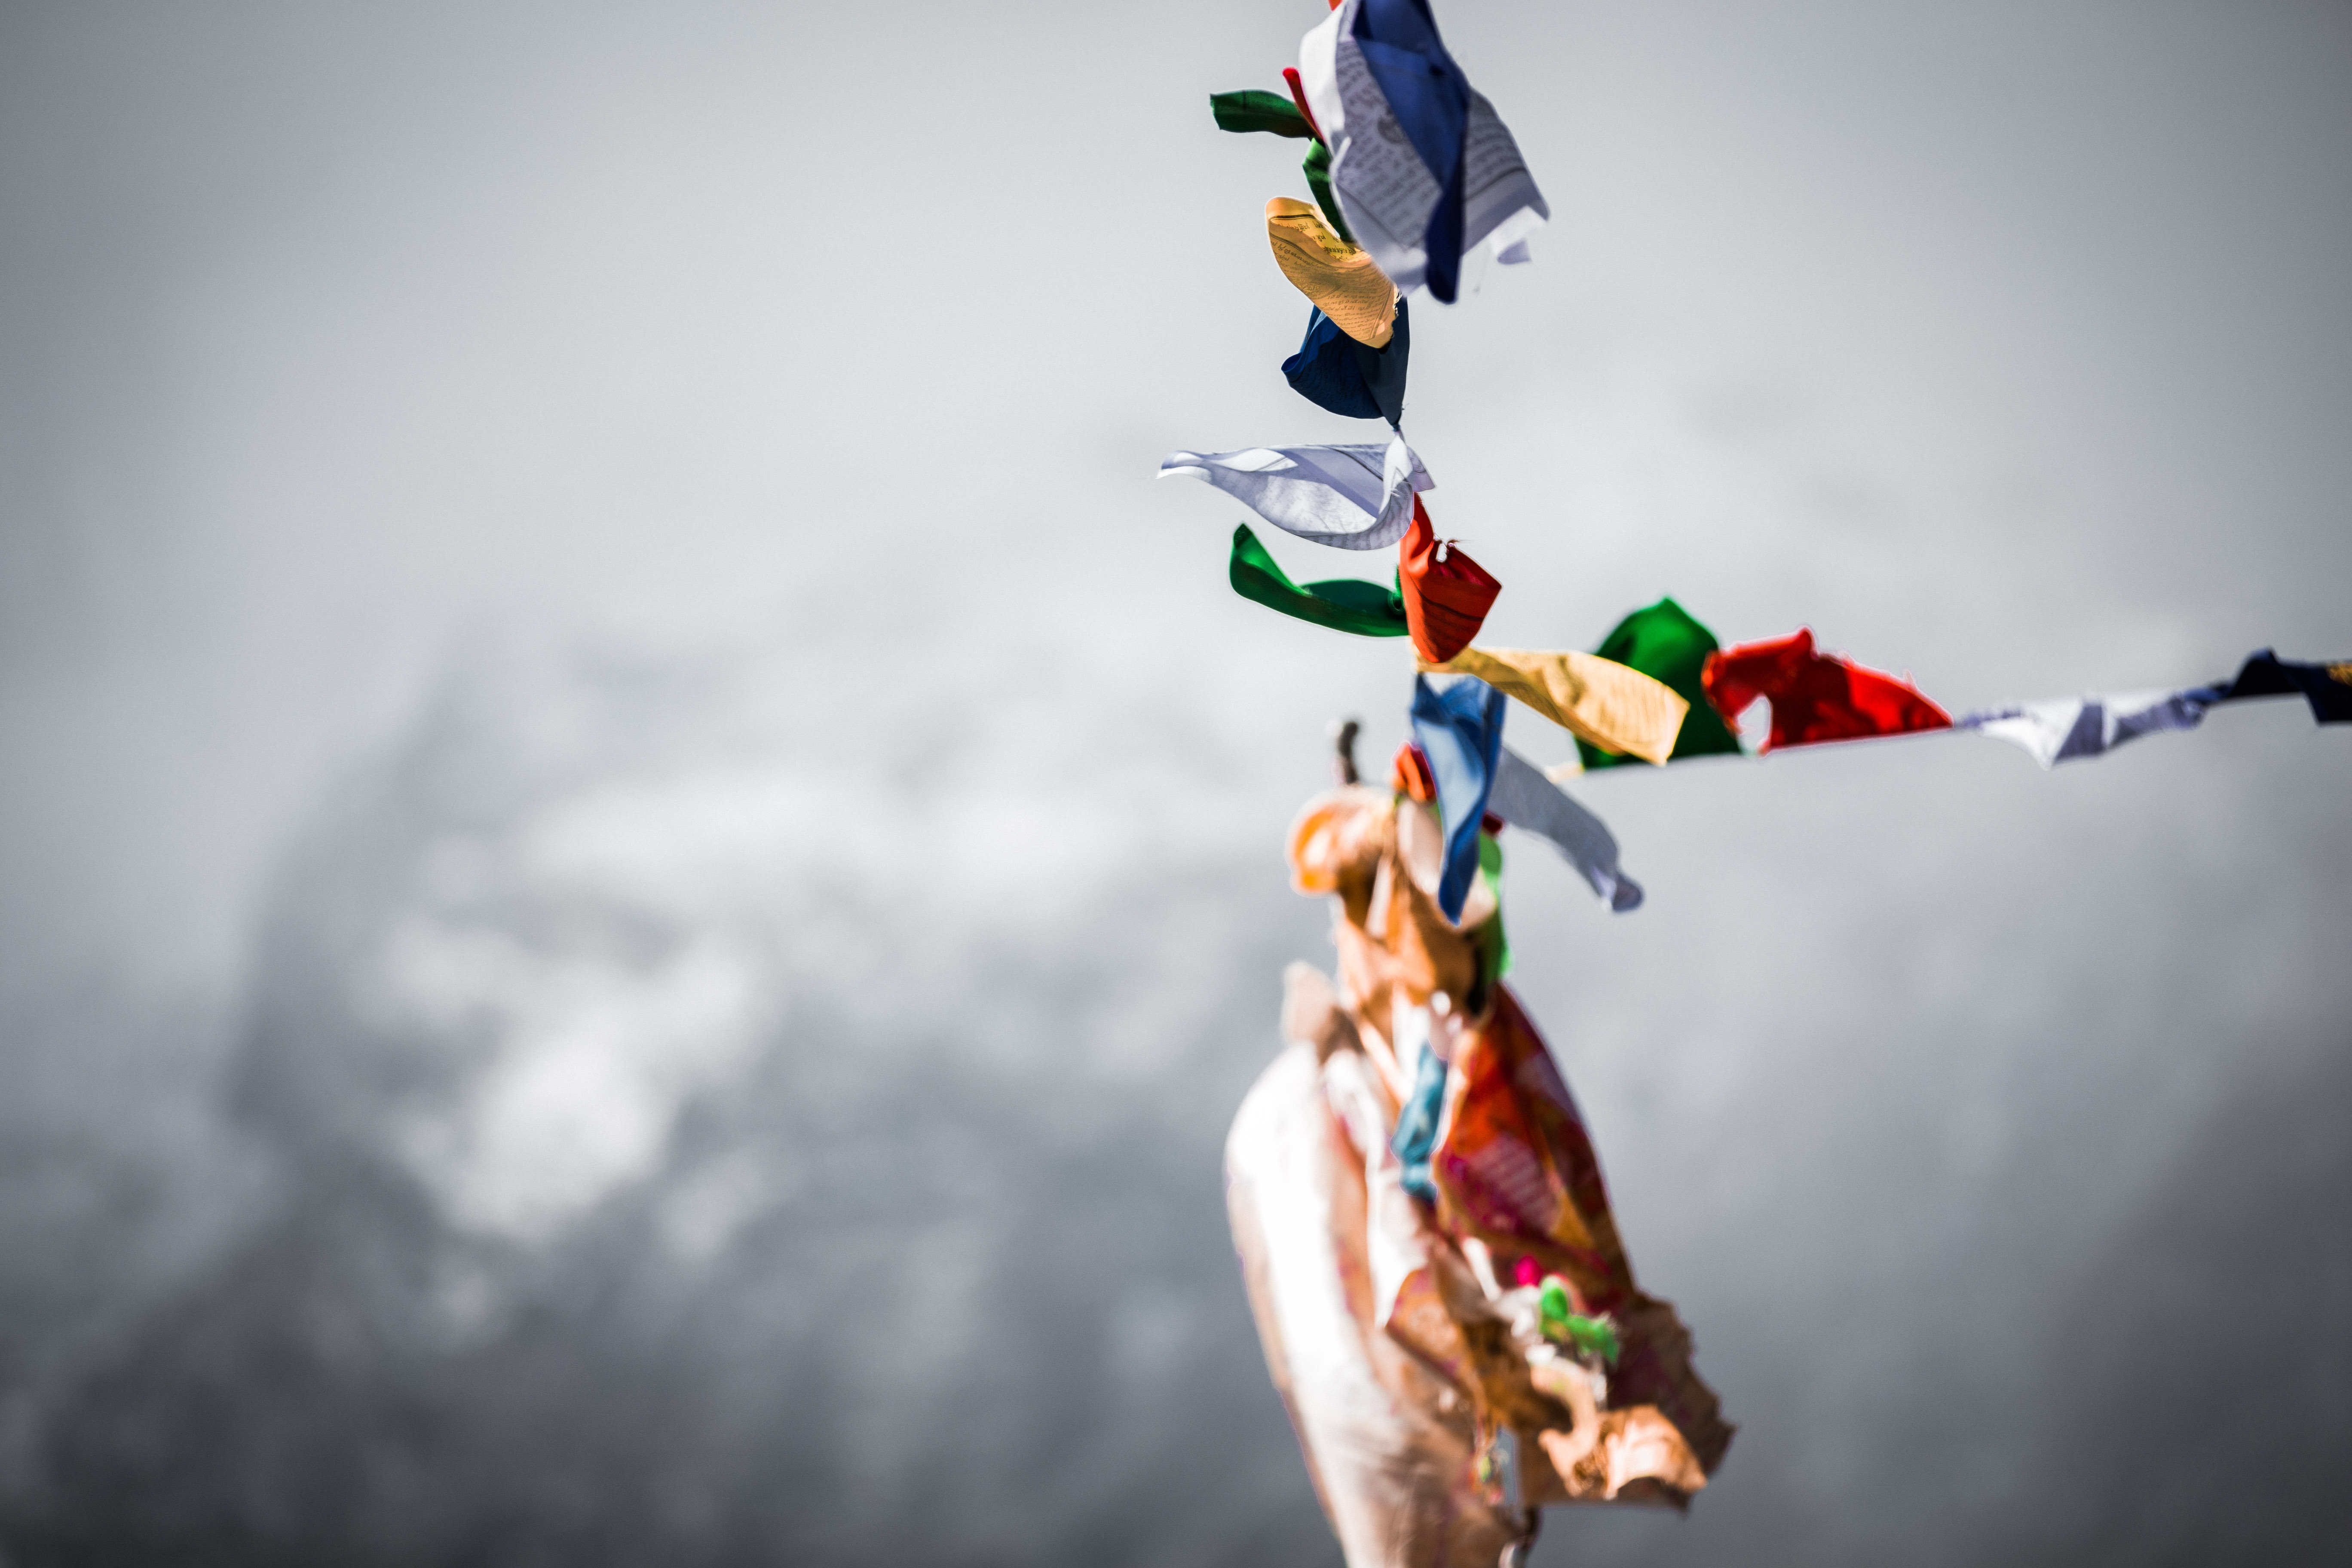
spring, color, blue, extreme sport, toy, sports, atmosphere of earth, windsports